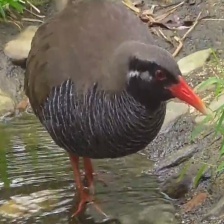
Species: OKINAWA RAIL
Scientific name: GALLIRALLUS OKINAWAE
ImageNet parent category: european_gallinule